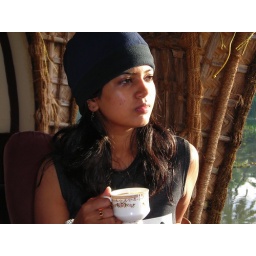
nothing like a morning cup of Tea on the house boat in alleppey